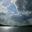
Label: cloud